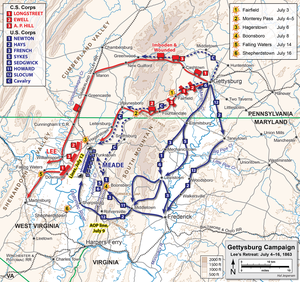
La campagne de Gettysburg désigne une série de batailles ayant débuté en juin 1863 et se terminant en juillet de la même année, et se déroulant au cœur des États du Nord, le Maryland et la Pennsylvanie, sur le théâtre oriental de la Guerre de Sécession.
La bataille de Boonsboro est un combat de la Guerre de Sécession. Il survient le mercredi 8 juillet 1863 dans le Maryland et fait partie de la Campagne de Gettysburg.
La bataille de Williamsport, aussi connue sous les noms de bataille de Hagerstown ou bataille de Falling Waters, est une bataille de la guerre de Sécession. Elle se déroule du lundi 6 au jeudi 16 juillet 1863 dans le Maryland et fait partie de la Campagne de Gettysburg.
La bataille de Gettysburg se déroule du 1ᵉʳ au 3 juillet 1863 à Gettysburg pendant la guerre de Sécession. Cette bataille, la plus lourde de la guerre quant aux pertes humaines, se conclut par la défaite des sudistes qui laissent le terrain aux nordistes. Elle est souvent considérée comme le principal tournant de la guerre.
La seconde bataille de Funkstown est un combat de faible importance de la Guerre de Sécession. Il survient le 10 juillet 1863 dans le Maryland et fait partie de la Campagne de Gettysburg. Ce combat est communément appelé bataille de Funkstown car la première bataille de Funkstown est une escarmouche sans importance survenue au même endroit le 7 juillet 1863.